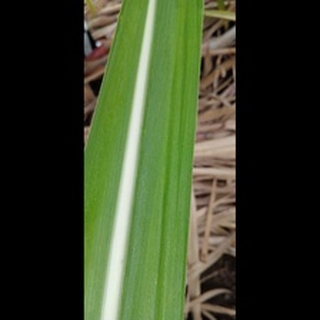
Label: healthy_sugarcane